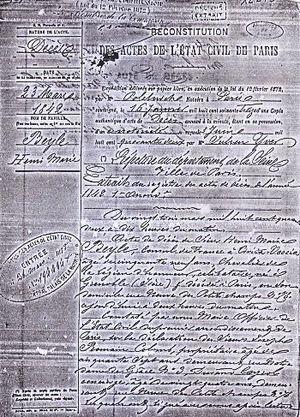
Reconstitution de l’acte de décès de Stendhal